Delores Taylor

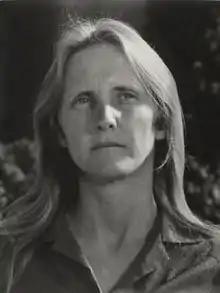
Taylor in 1978

Delores Judith Taylor (September 27, 1932 – March 23, 2018) was an American film actor, screenwriter, and producer, known for her roles in the "Billy Jack" films of the 1970s.